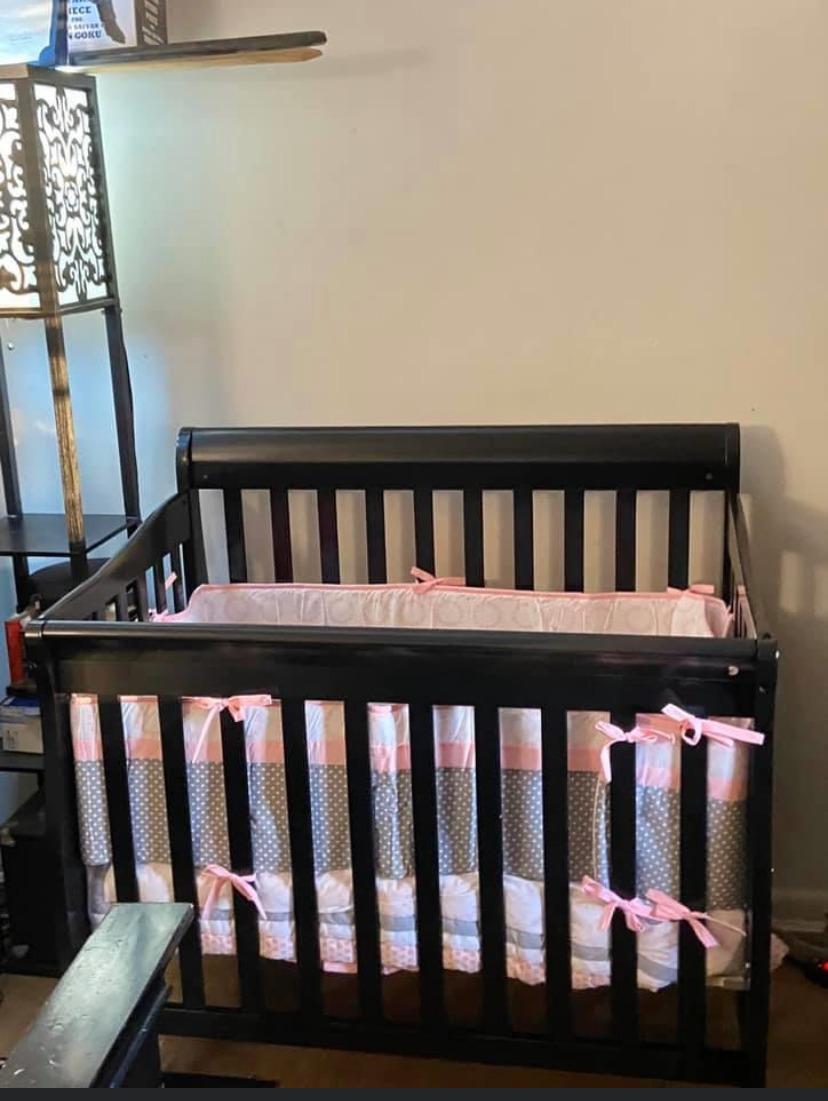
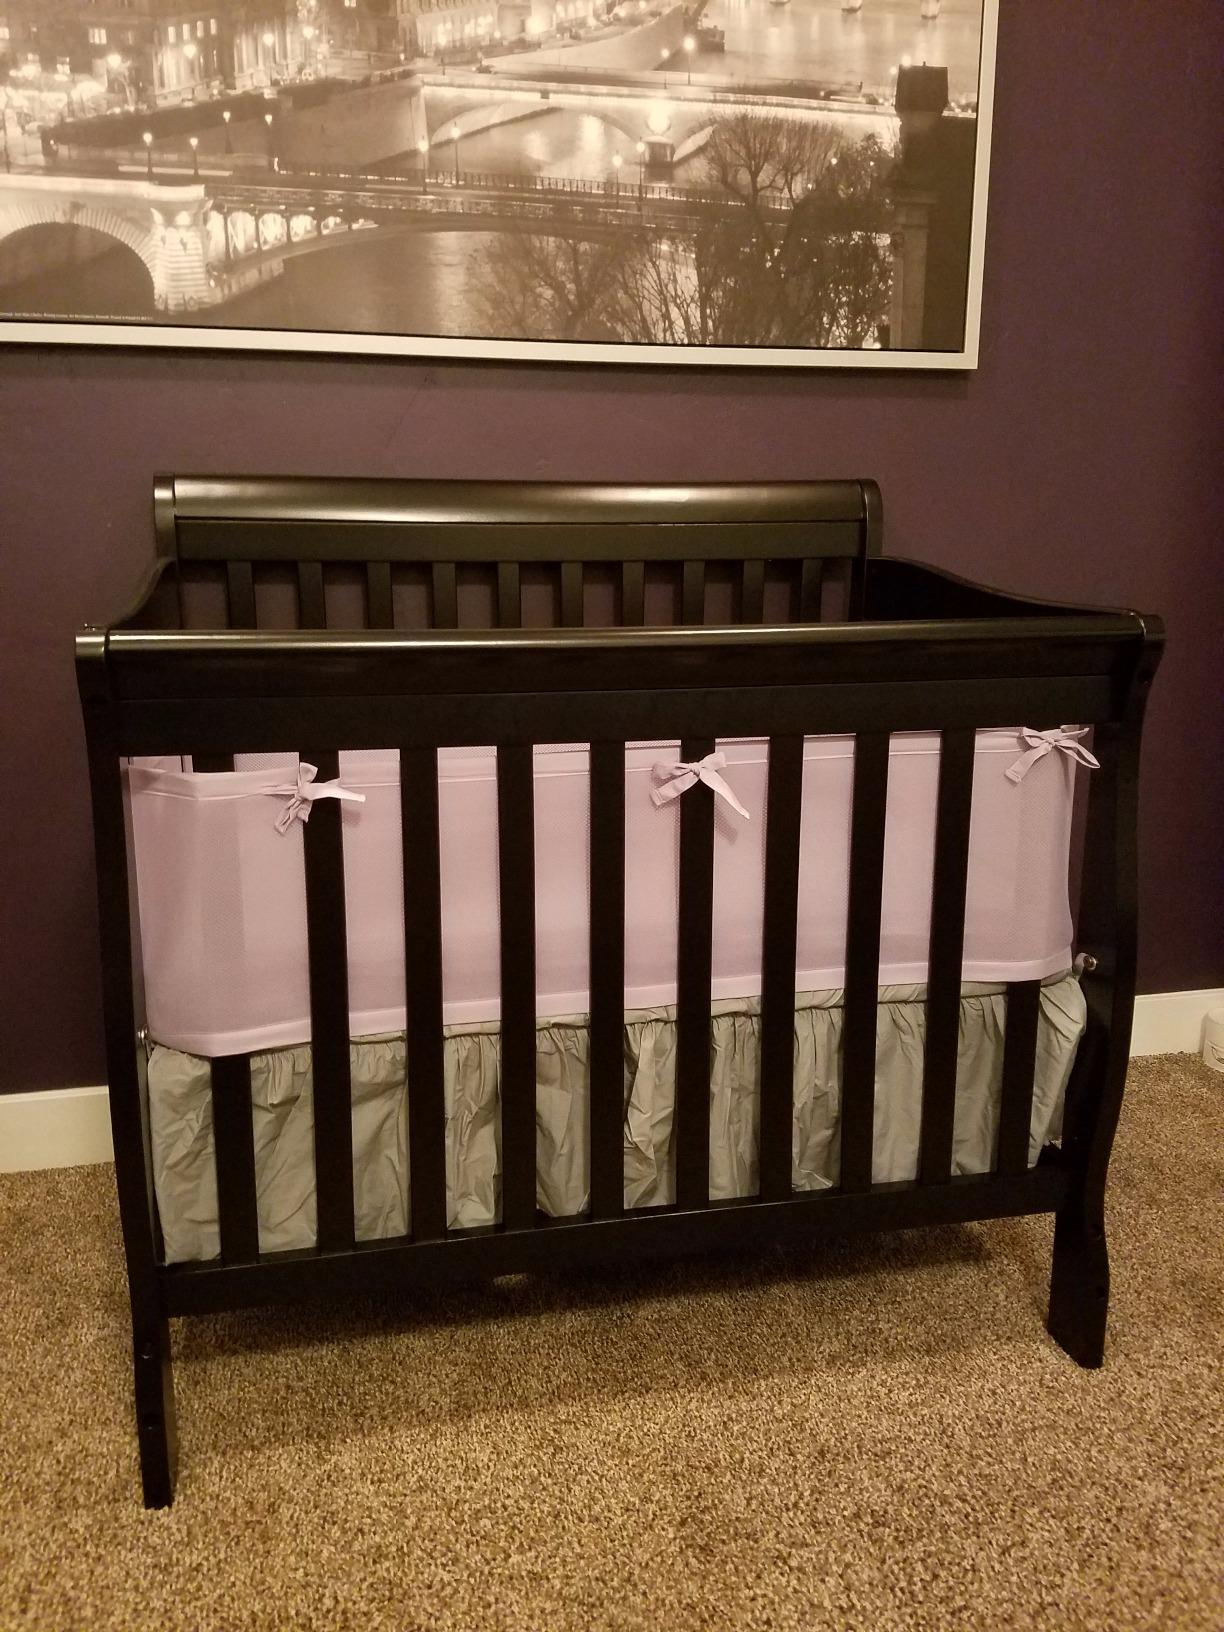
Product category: products_crib
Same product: yes